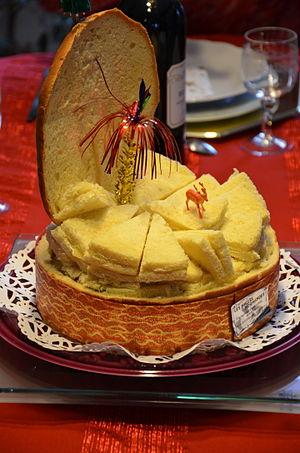
Pain surprise
Un pain surprise est un pain évidé de sa mie que l'on remplace par des petits sandwichs garnis. Il fait partie de la composition d'un buffet lors d'une réception ou d'un événement ou bien lors d'un pique-nique.